Gregg Bissonette

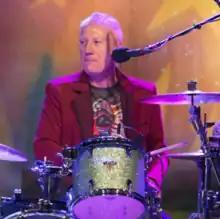
Bissonette in 2018

In 2013 Bissonette released his 3rd solo album where he plays drums and sings called "Warning Will Robinson". This album also features his brother Matt on bass and backing vocals.